Arthur C. Clarke's Mysterious World

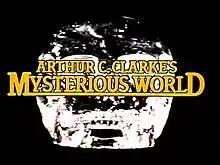

Arthur C. Clarke's Mysterious World is a thirteen-part British television series looking at unexplained phenomena from around the world. It was produced by Yorkshire Television for the ITV network and first broadcast on 6 September 1980.